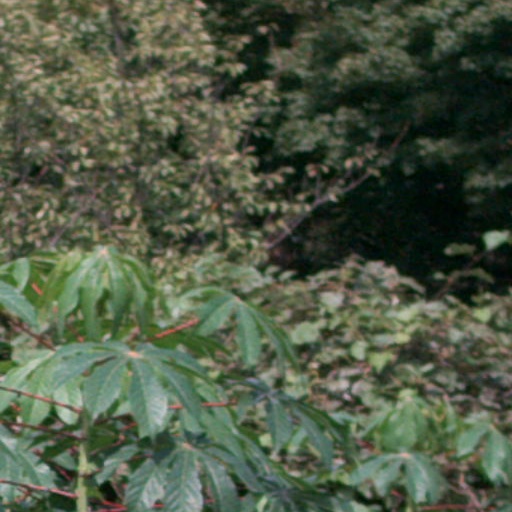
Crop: cassava